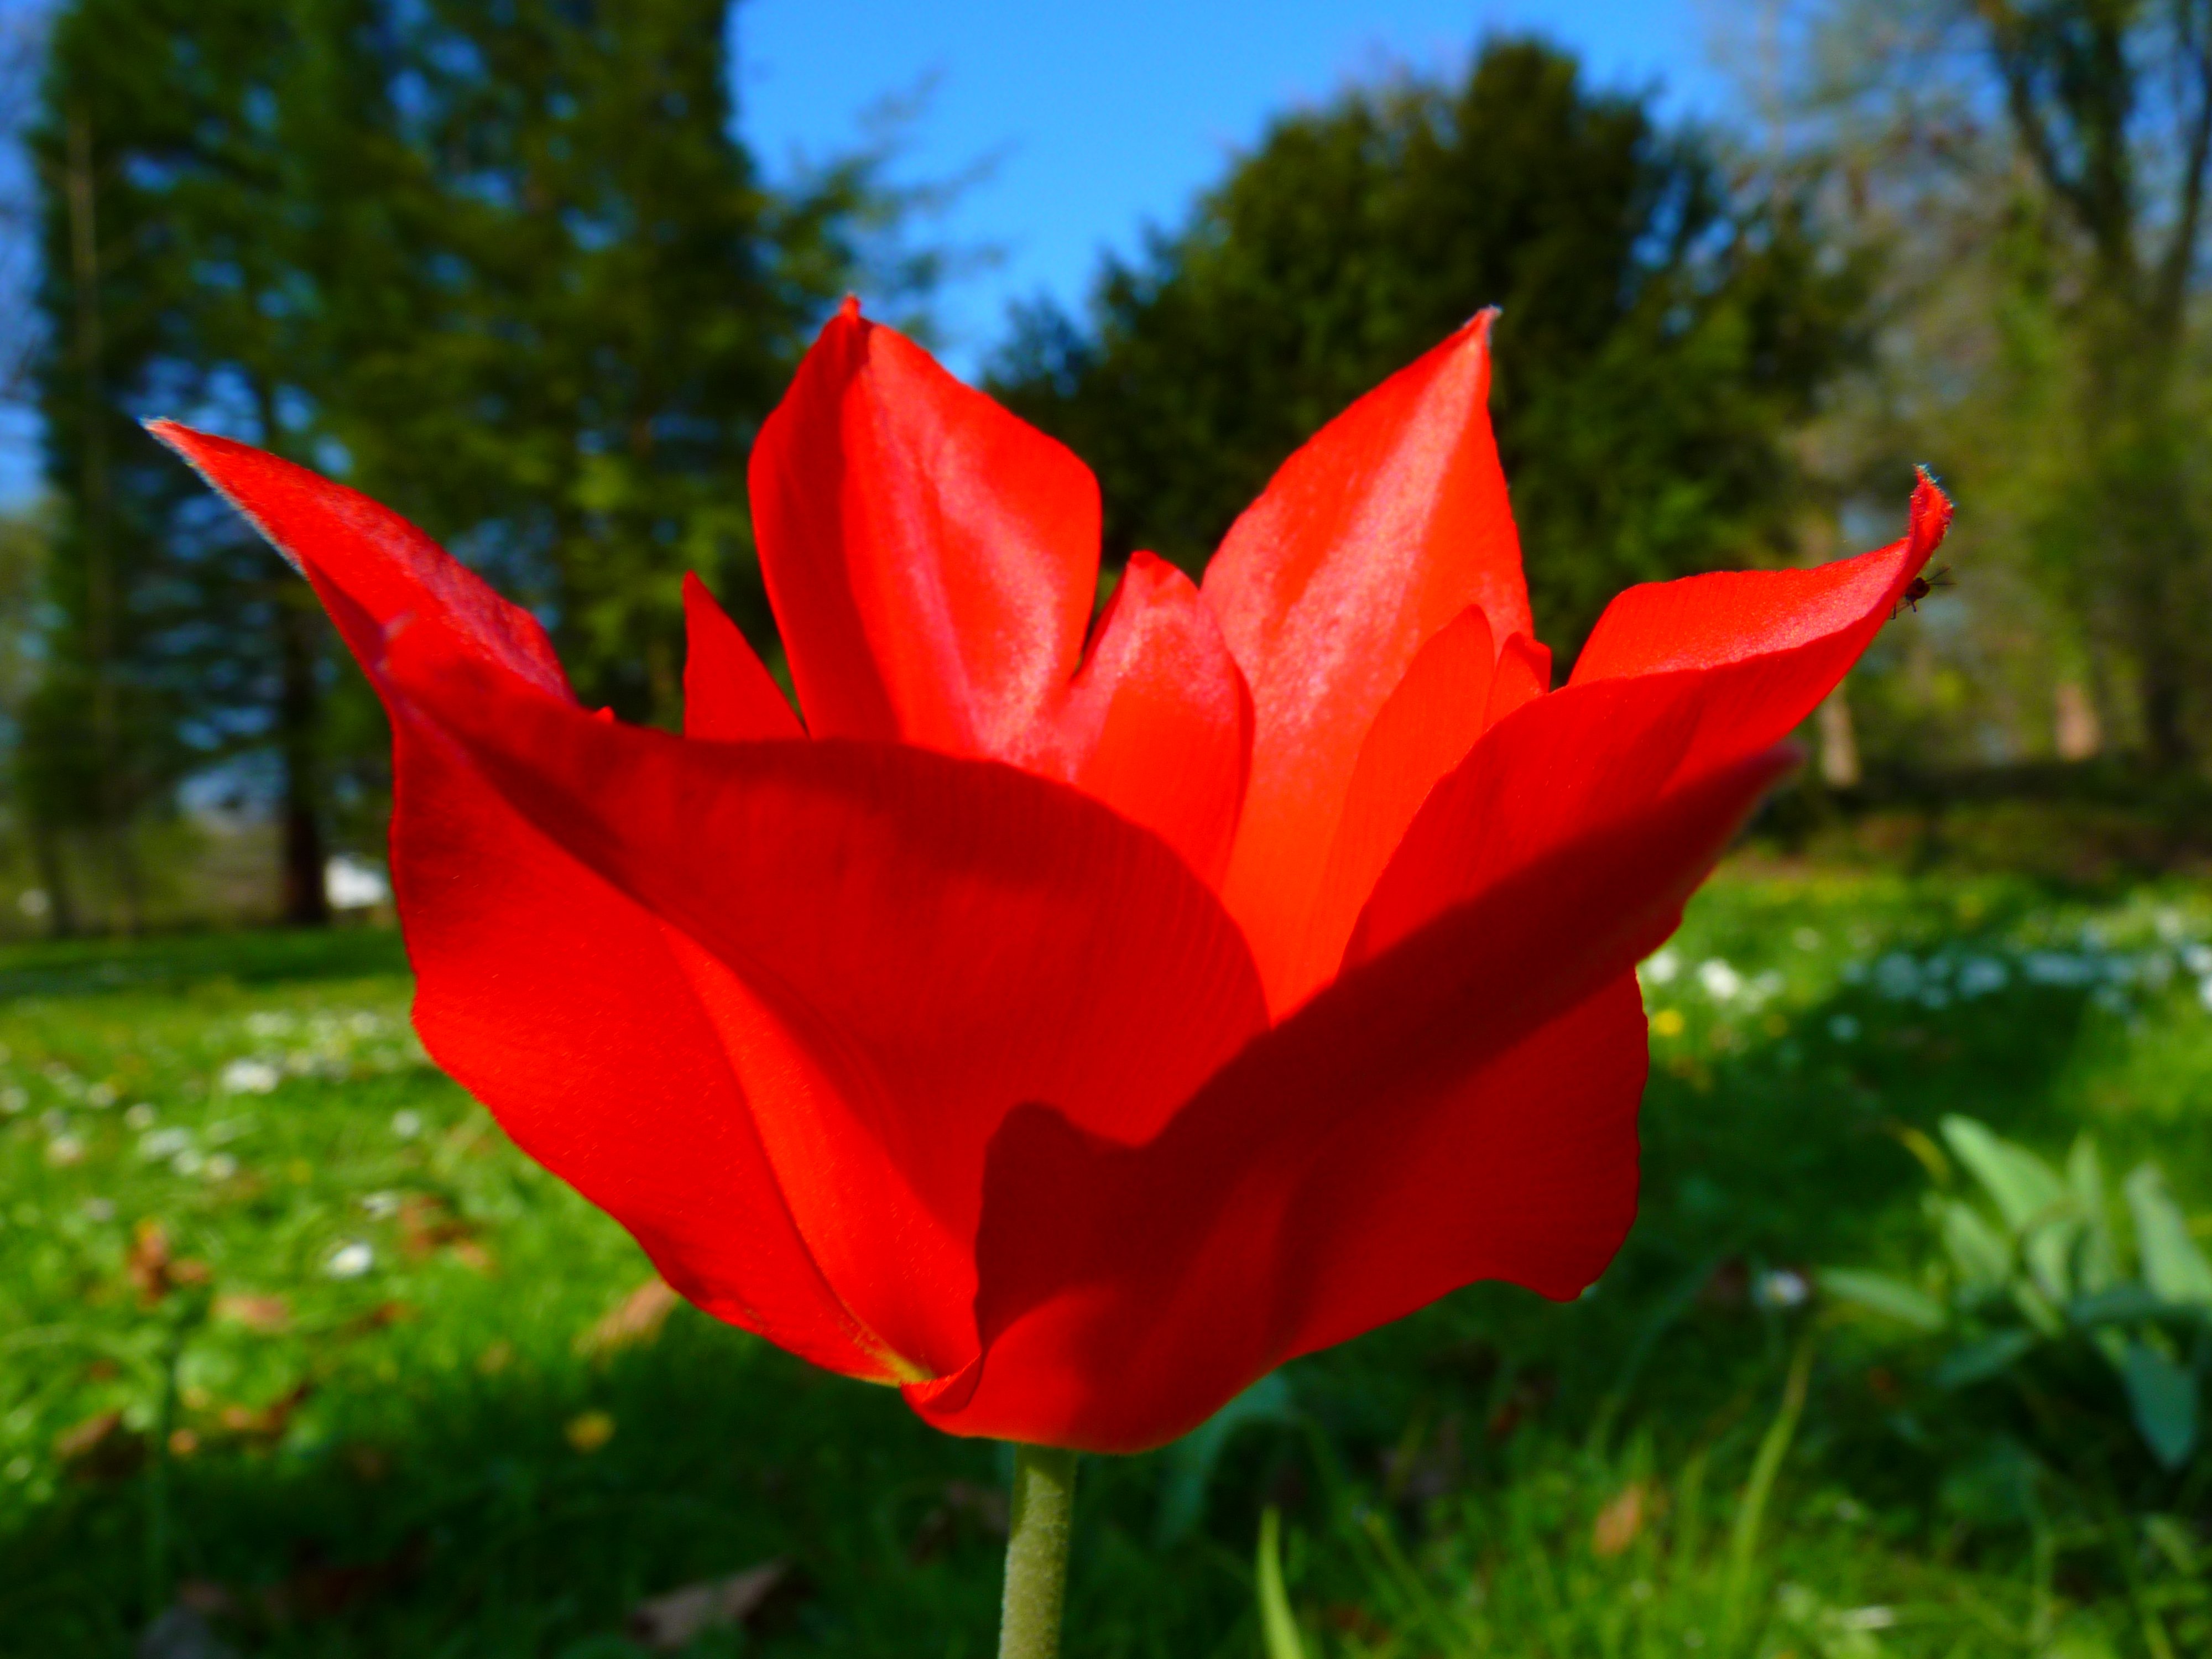
plant, flower, petal, tulip, spring, red, botany, flora, macro photography, flowering plant, plant stem, land plant